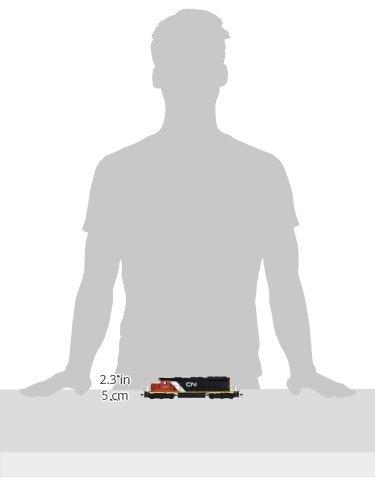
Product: Bachmann Industries EMD SD40 2 DCC Canadian National #6023 Ready Locomotive (HO Scale)
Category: Toys & Games | Hobbies | Trains & Accessories | Train Cars | Locomotives | Diesel
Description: All-wheel drive.
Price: $94.64